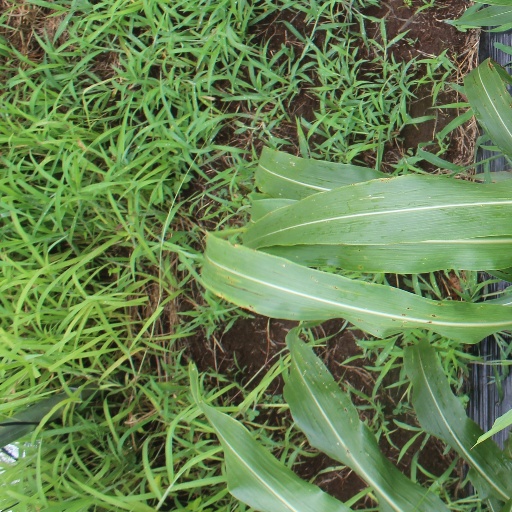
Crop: sorghum